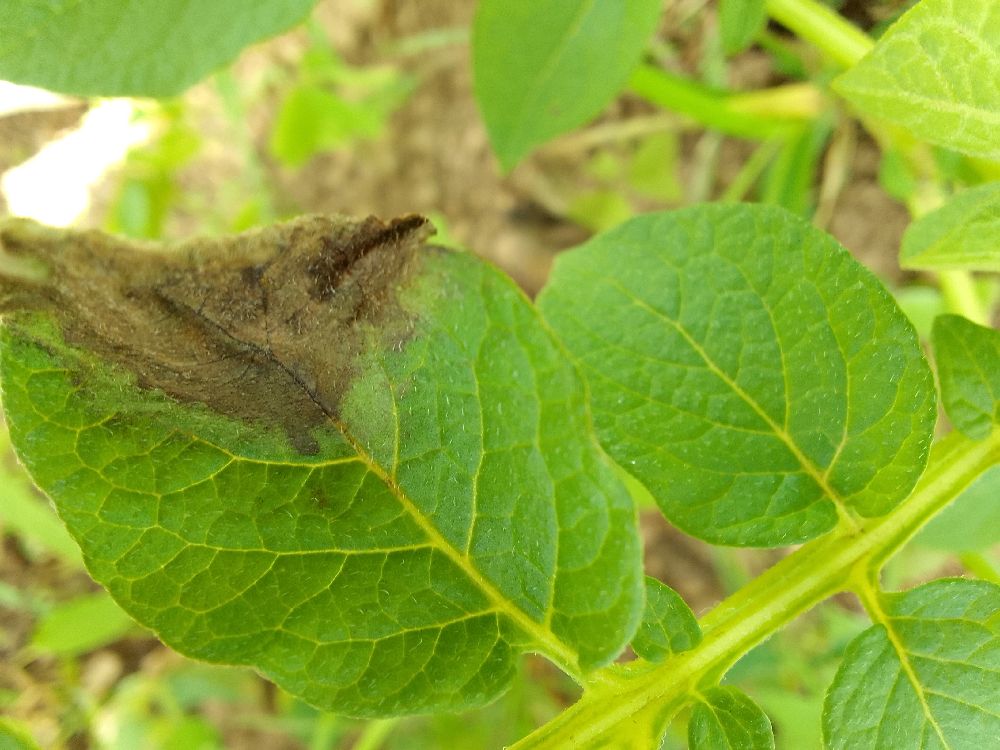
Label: Late blight